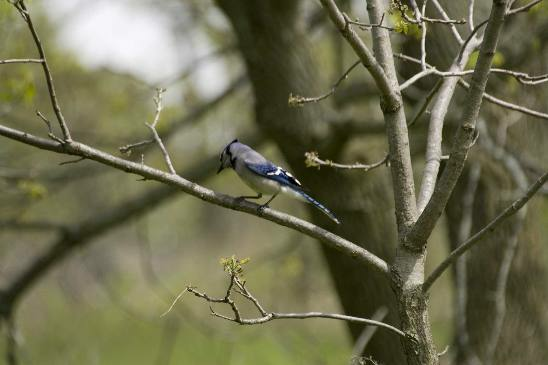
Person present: No